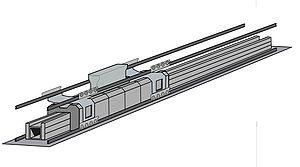
EMALS est un système développé par la marine des États-Unis qui permet le catapultage des aéronefs à bord d'un porte-avions à l'aide d'un moteur linéaire à induction électromagnétique.